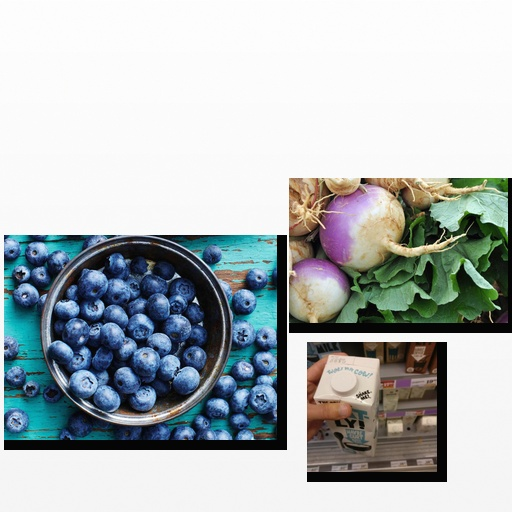
Food items: blueberry, oatghurt, turnip